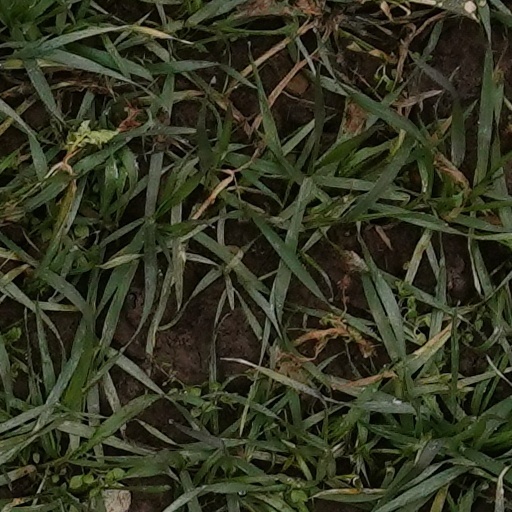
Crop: wheat